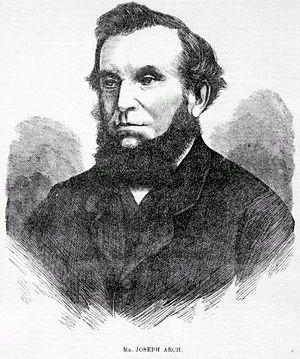
Joseph Arch était un syndicaliste agricole et homme politique anglais.